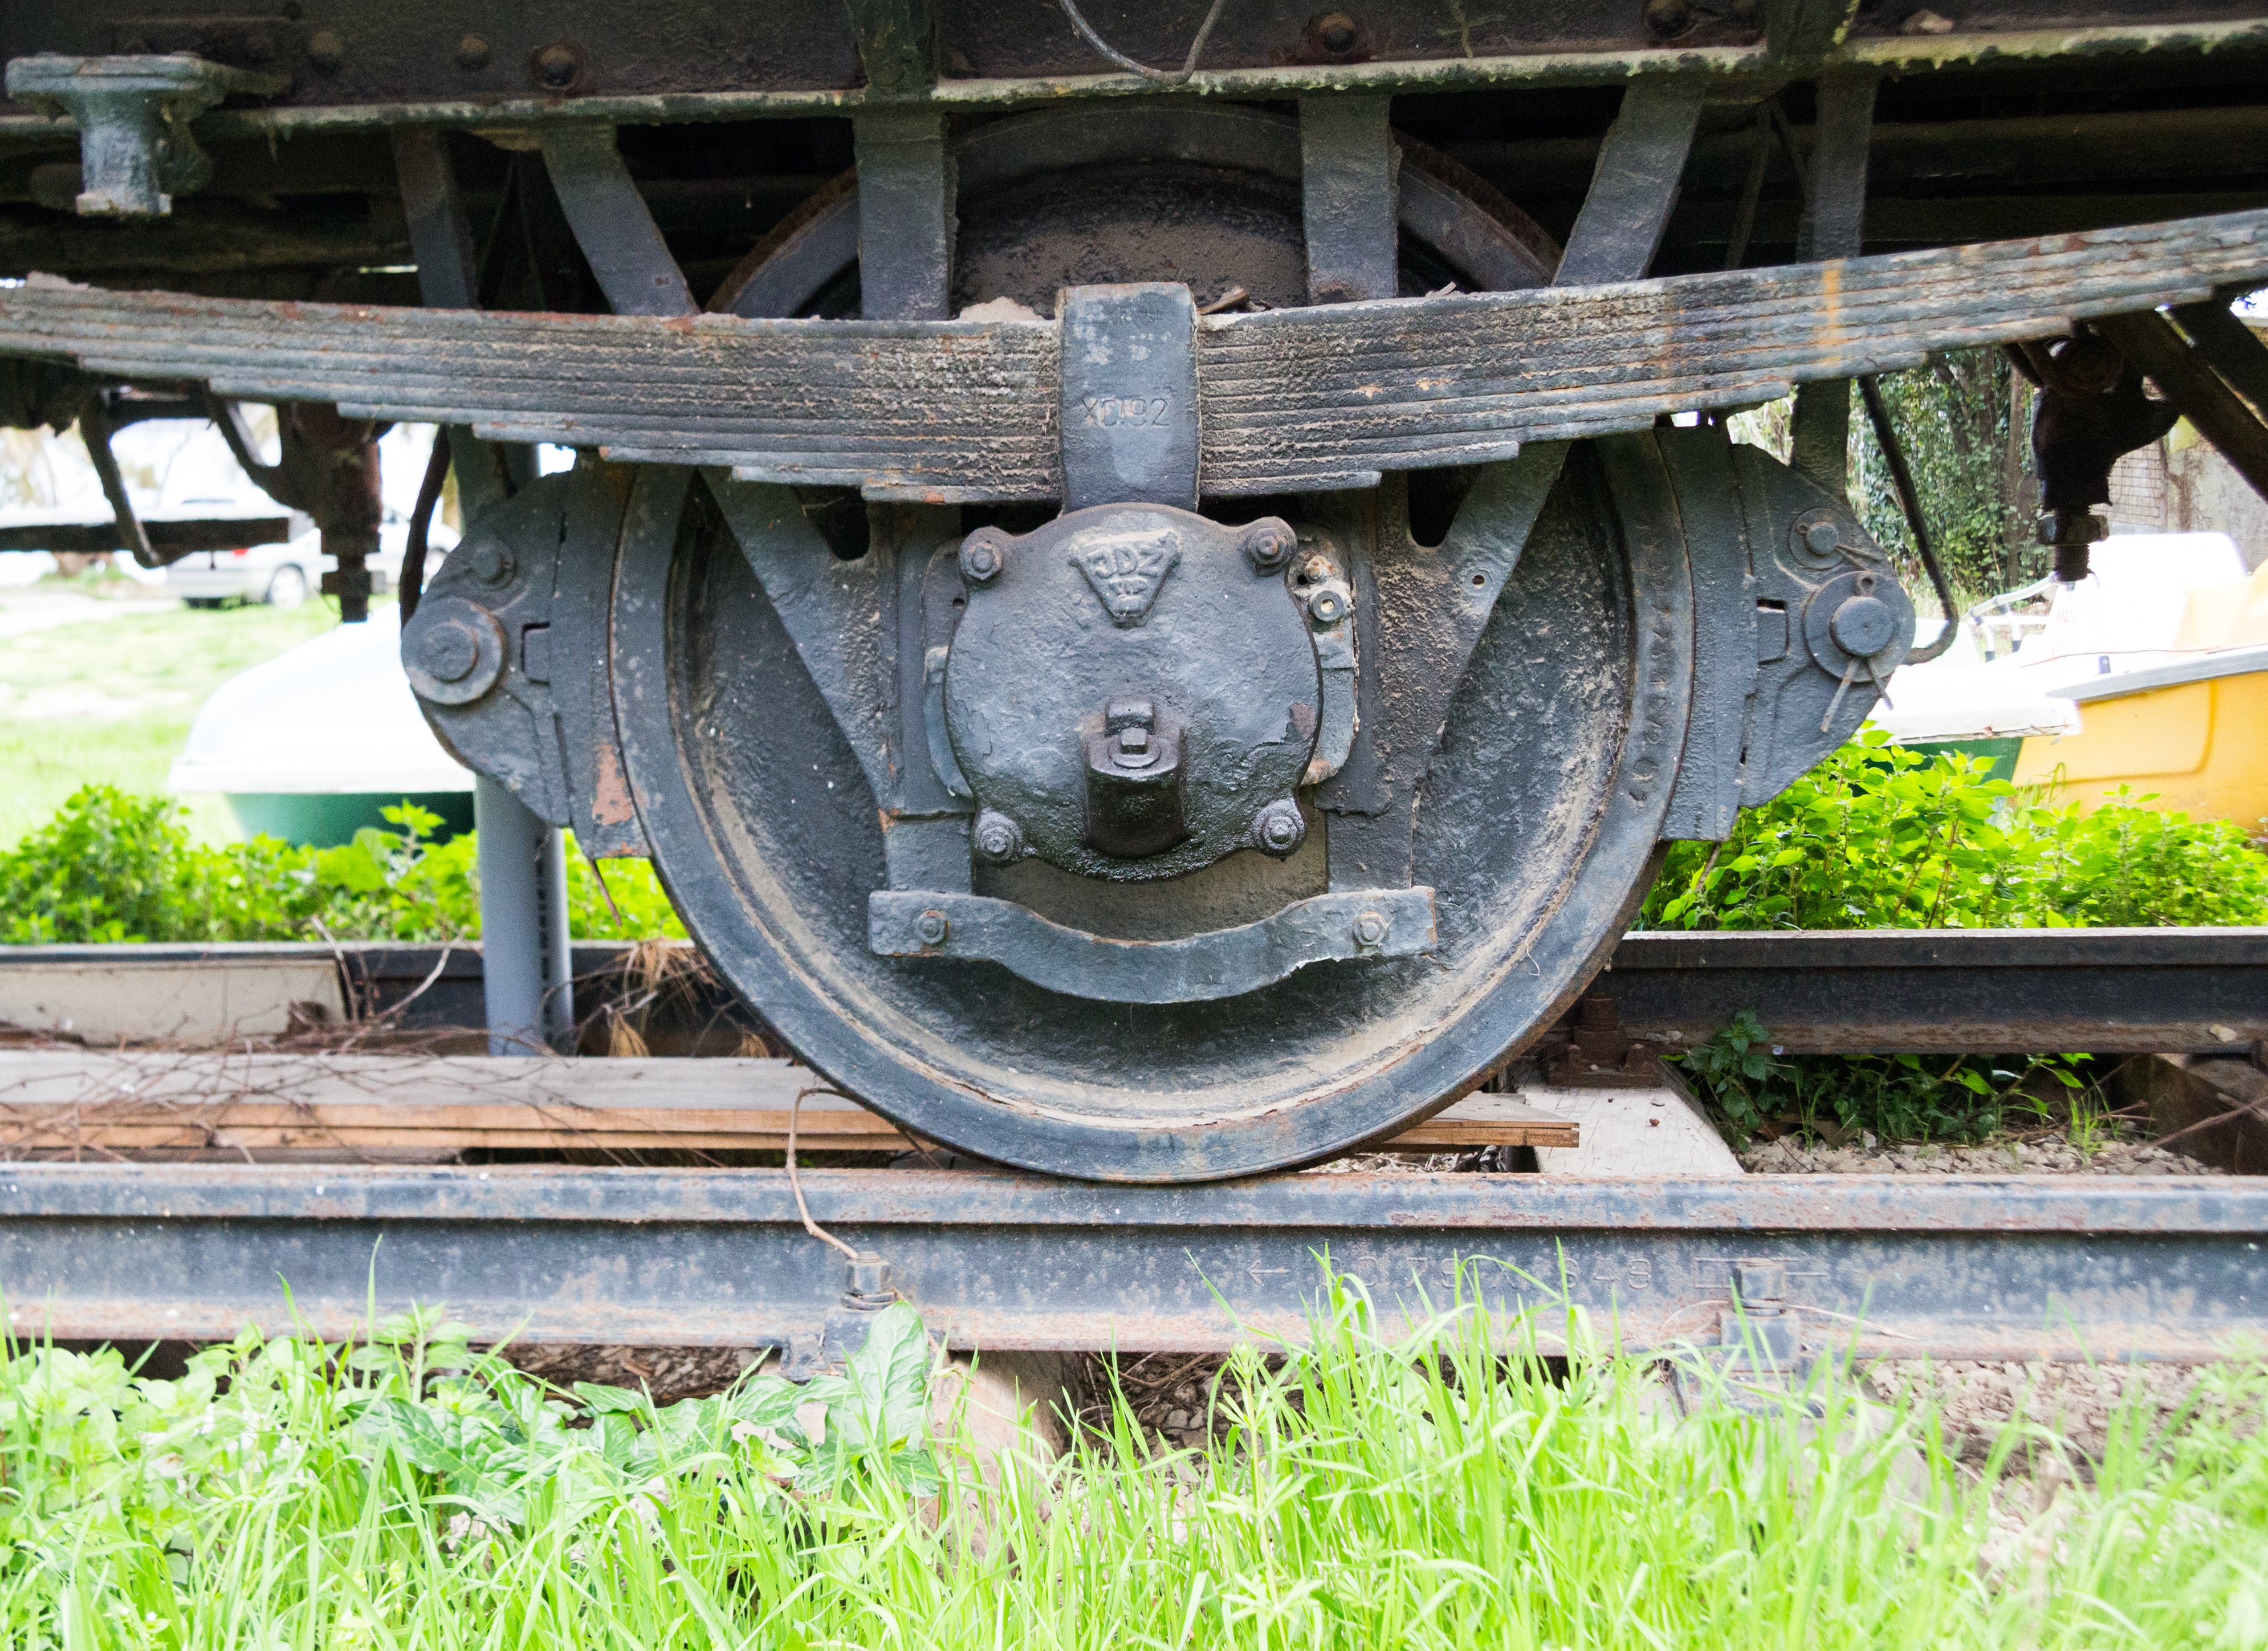
track, railway, road, wheel, rail, train, motion, transport, spring, vehicle, journey, art, locomotive, rails, rusty, composition, node, sleepers, old train, deadlock, the way, electric train, rims, elektrichka, the abandoned, the old road, train wheel